Economy of New York City

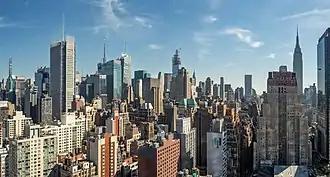
Looking from the West Side toward the East Side of Midtown Manhattan in New York City, the largest central business district in the world. Manhattan is the epicenter of the world's principal metropolitan economy.

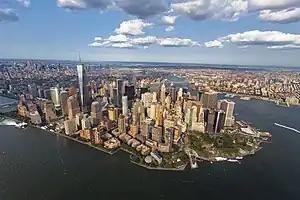
Lower Manhattan, the home of Wall Street, anchors New York City's role as the world's principal fintech and financial center.

The economy of New York City encompasses the largest municipal and regional economy in the United States. In 2023, the New York City Metropolitan Area generated a GMP of US$2.299 trillion. Anchored by Wall Street in Lower Manhattan, New York City has been characterized as the world's premier fintech and financial center. The city is home to the New York Stock Exchange (NYSE, on Wall Street) and Nasdaq (headquartered in Times Square), the world's two largest stock exchanges by both market capitalization and trading activity.